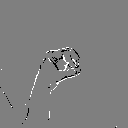
ASL letter: o